Hersheypark

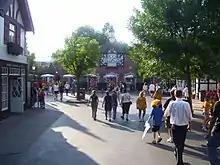
The Front Gates prior to 2019

Hersheypark uses a ride ratings system to alert guests to the aggressiveness of the ride. The Ratings for each ride are as follows: